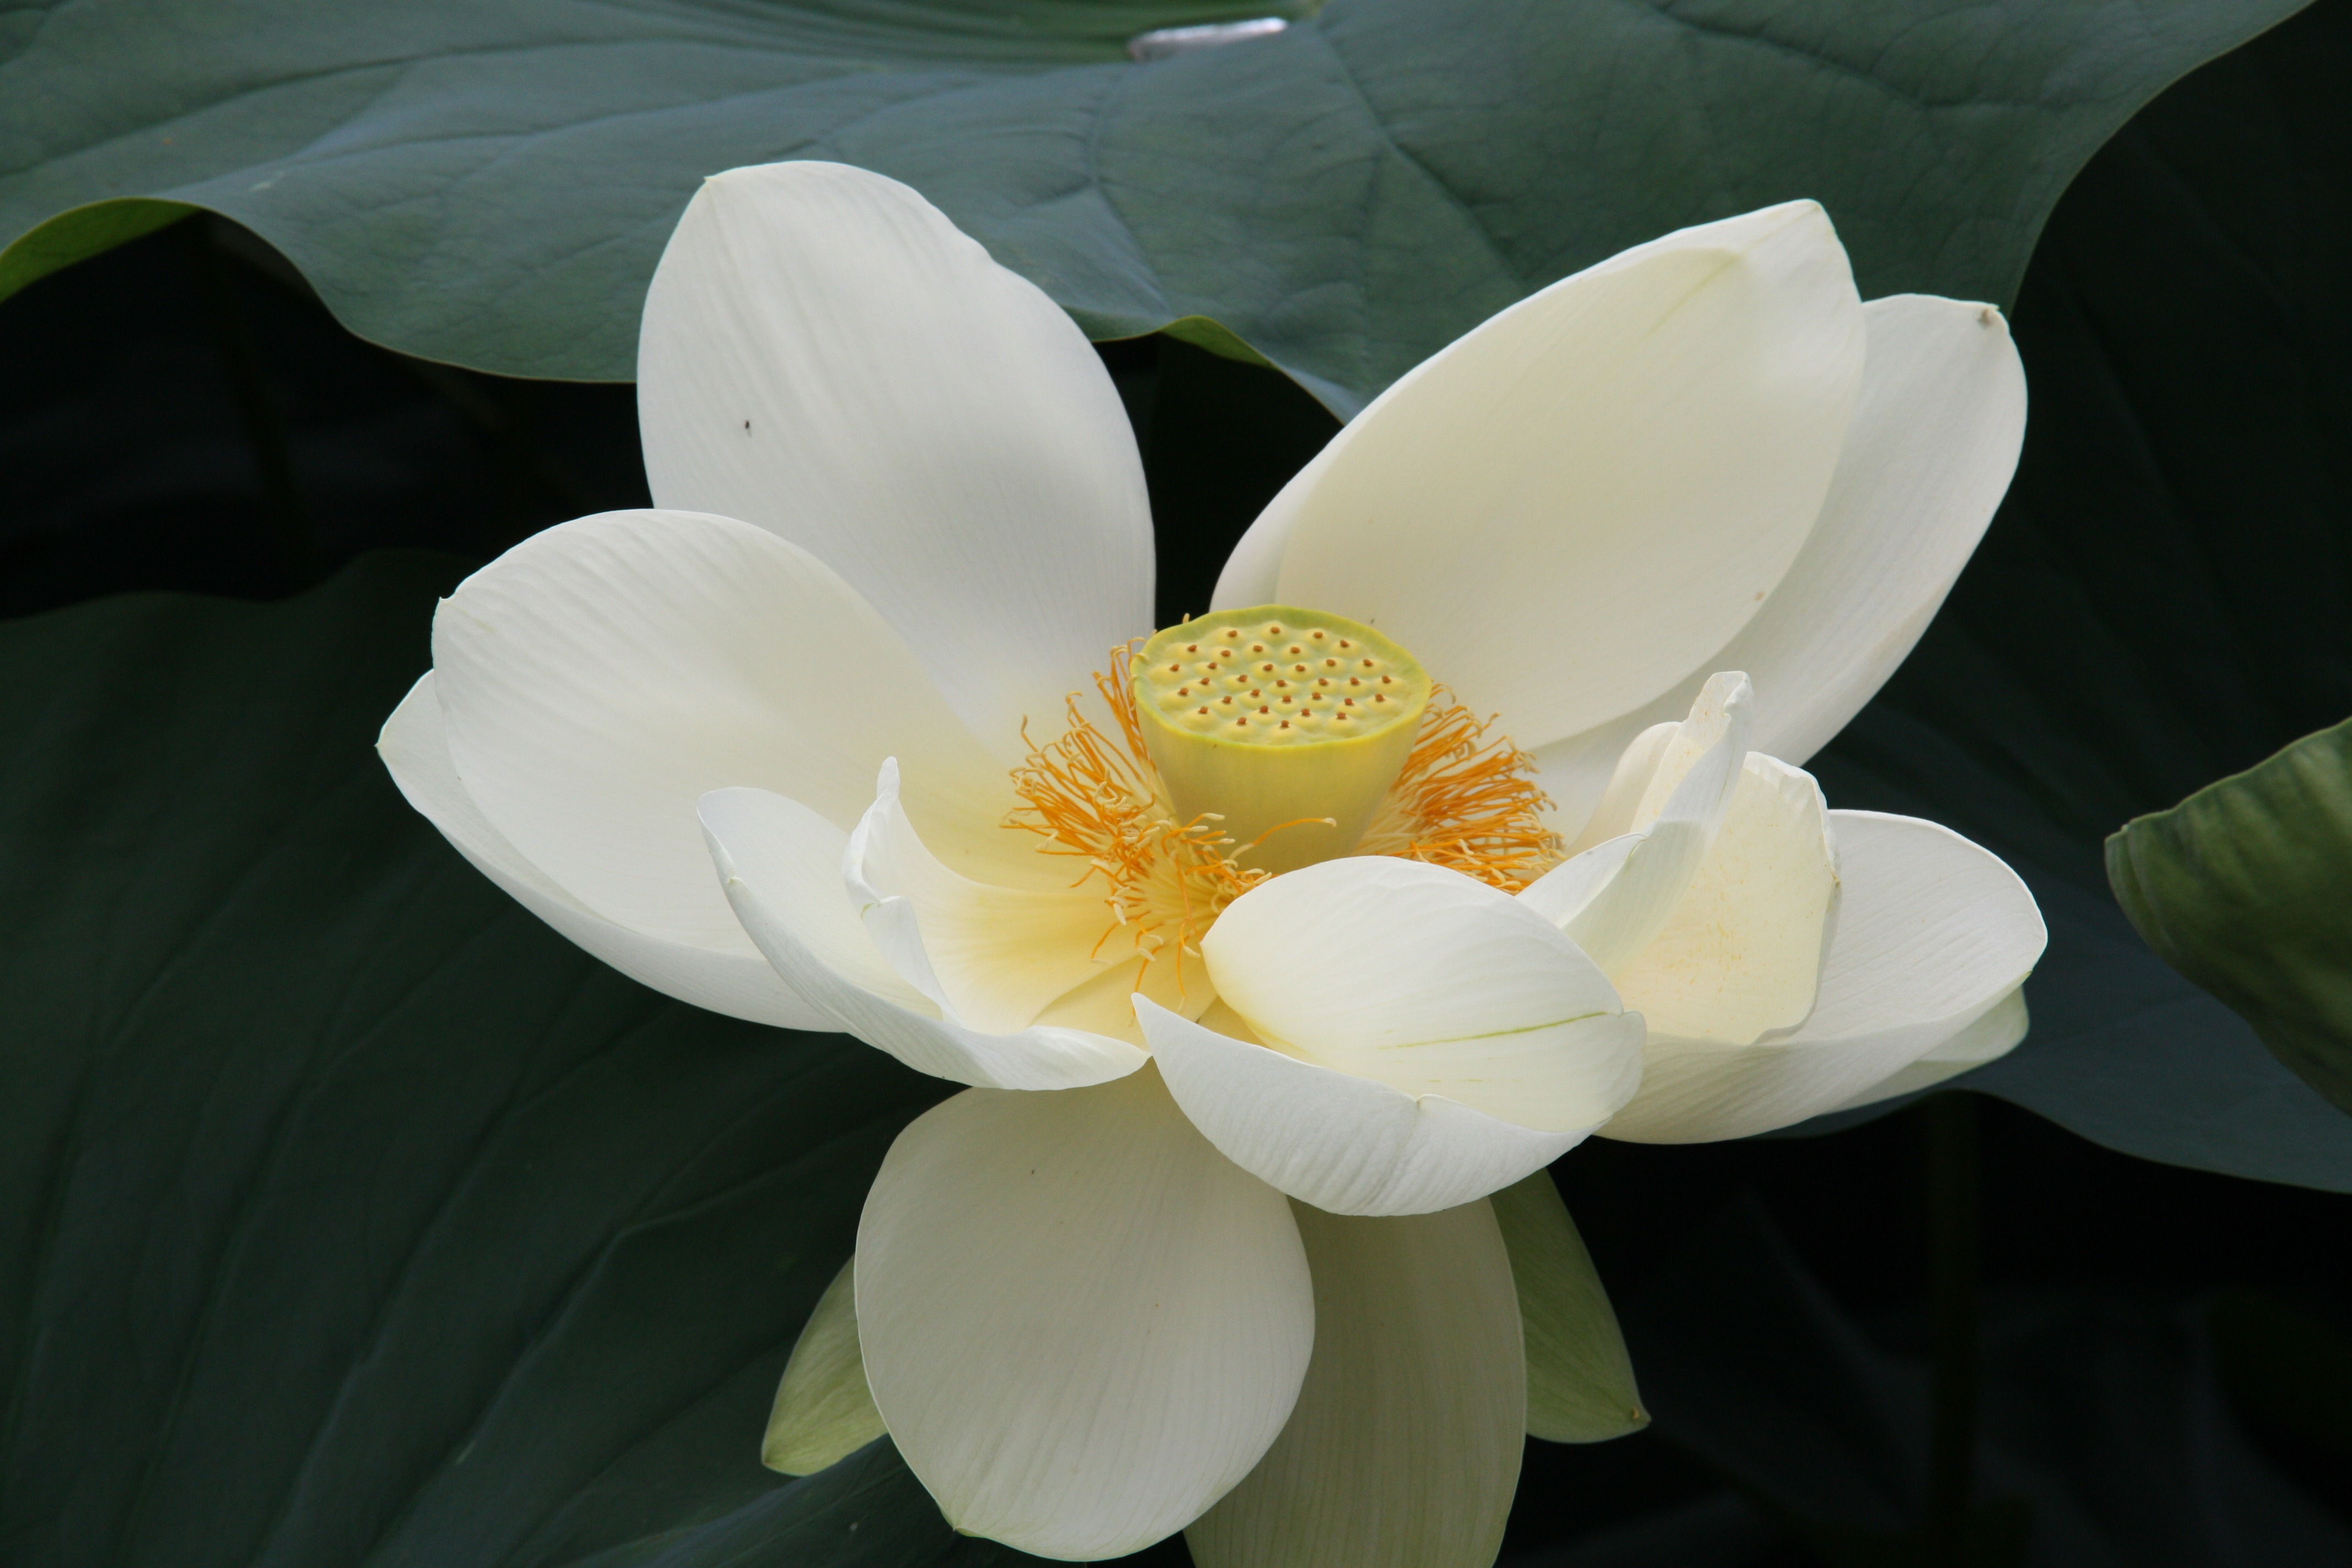
nature, blossom, plant, flower, petal, bloom, macro, botany, close, sacred lotus, aquatic plant, flora, lotus, macro photography, lotus blossom, flowering plant, land plant, lotus family, proteales